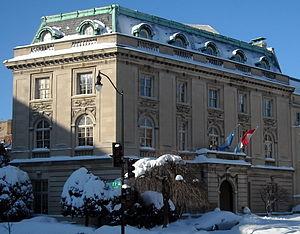
Voici les représentations diplomatiques du Luxembourg à l'étranger :